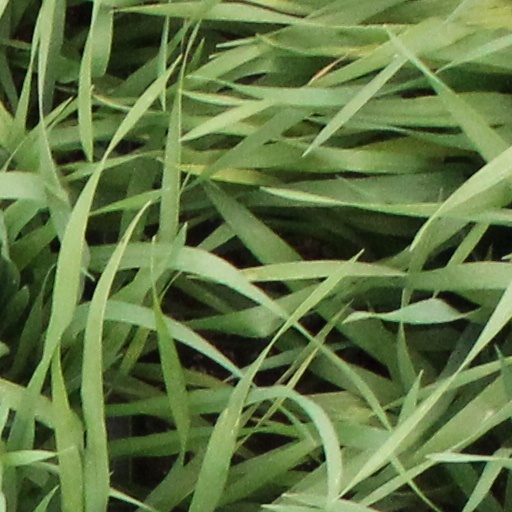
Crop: wheat